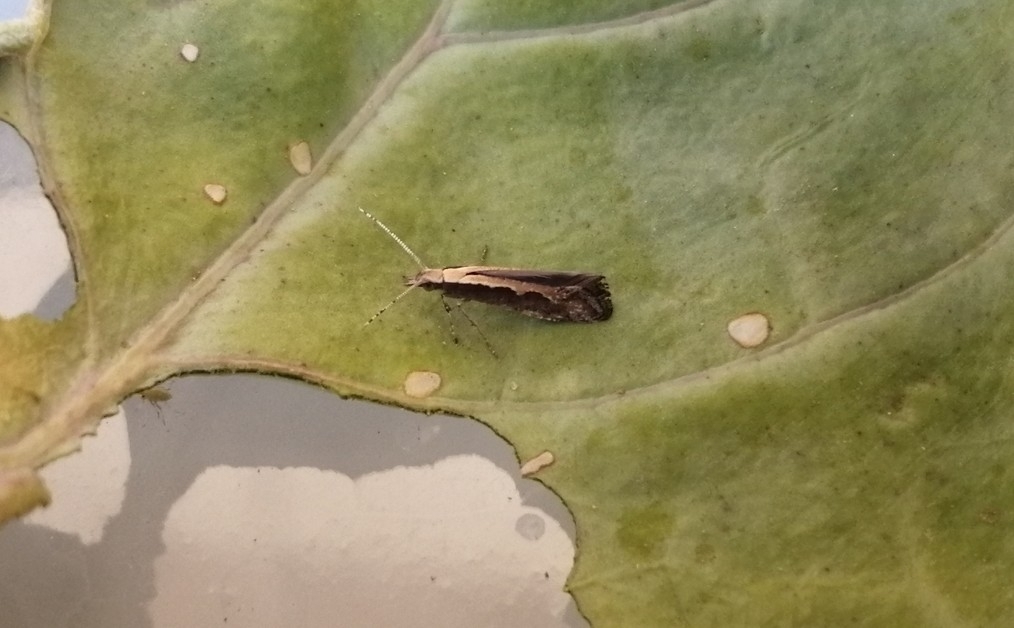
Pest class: diamondback_moth